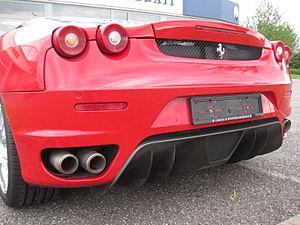
Ferrari F430 Berlinetta